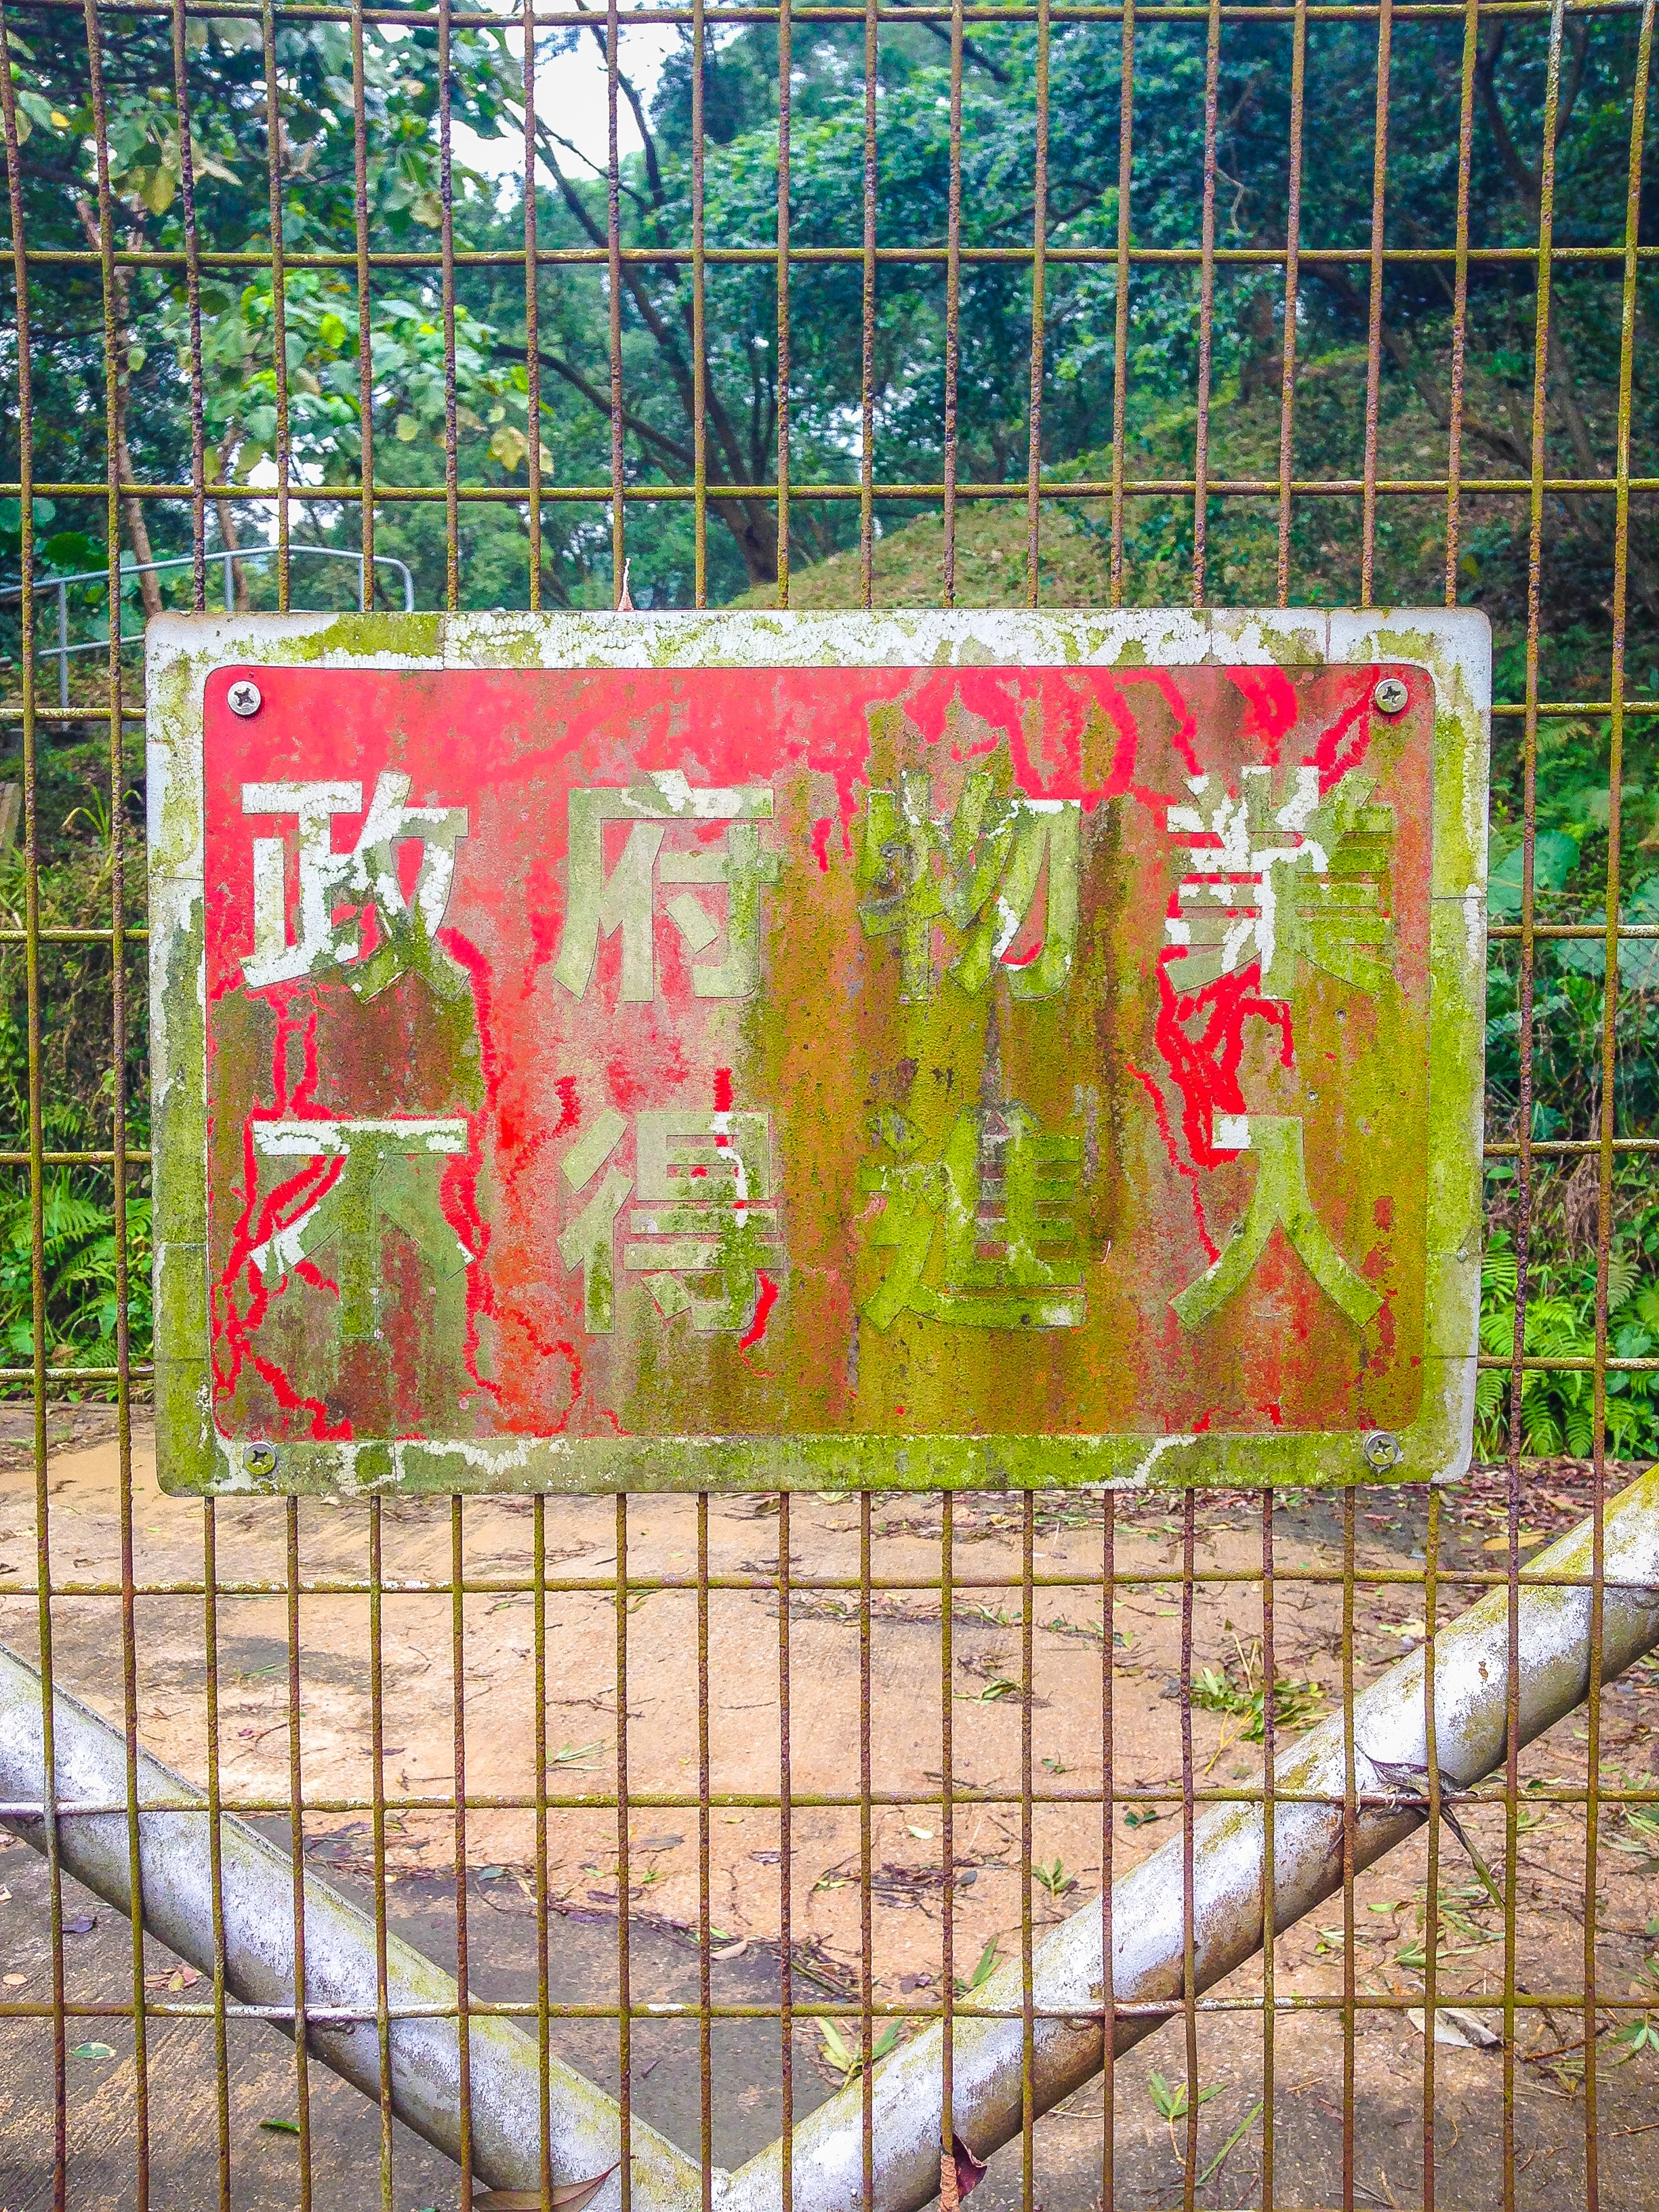
city, wall, garden, art, urban area